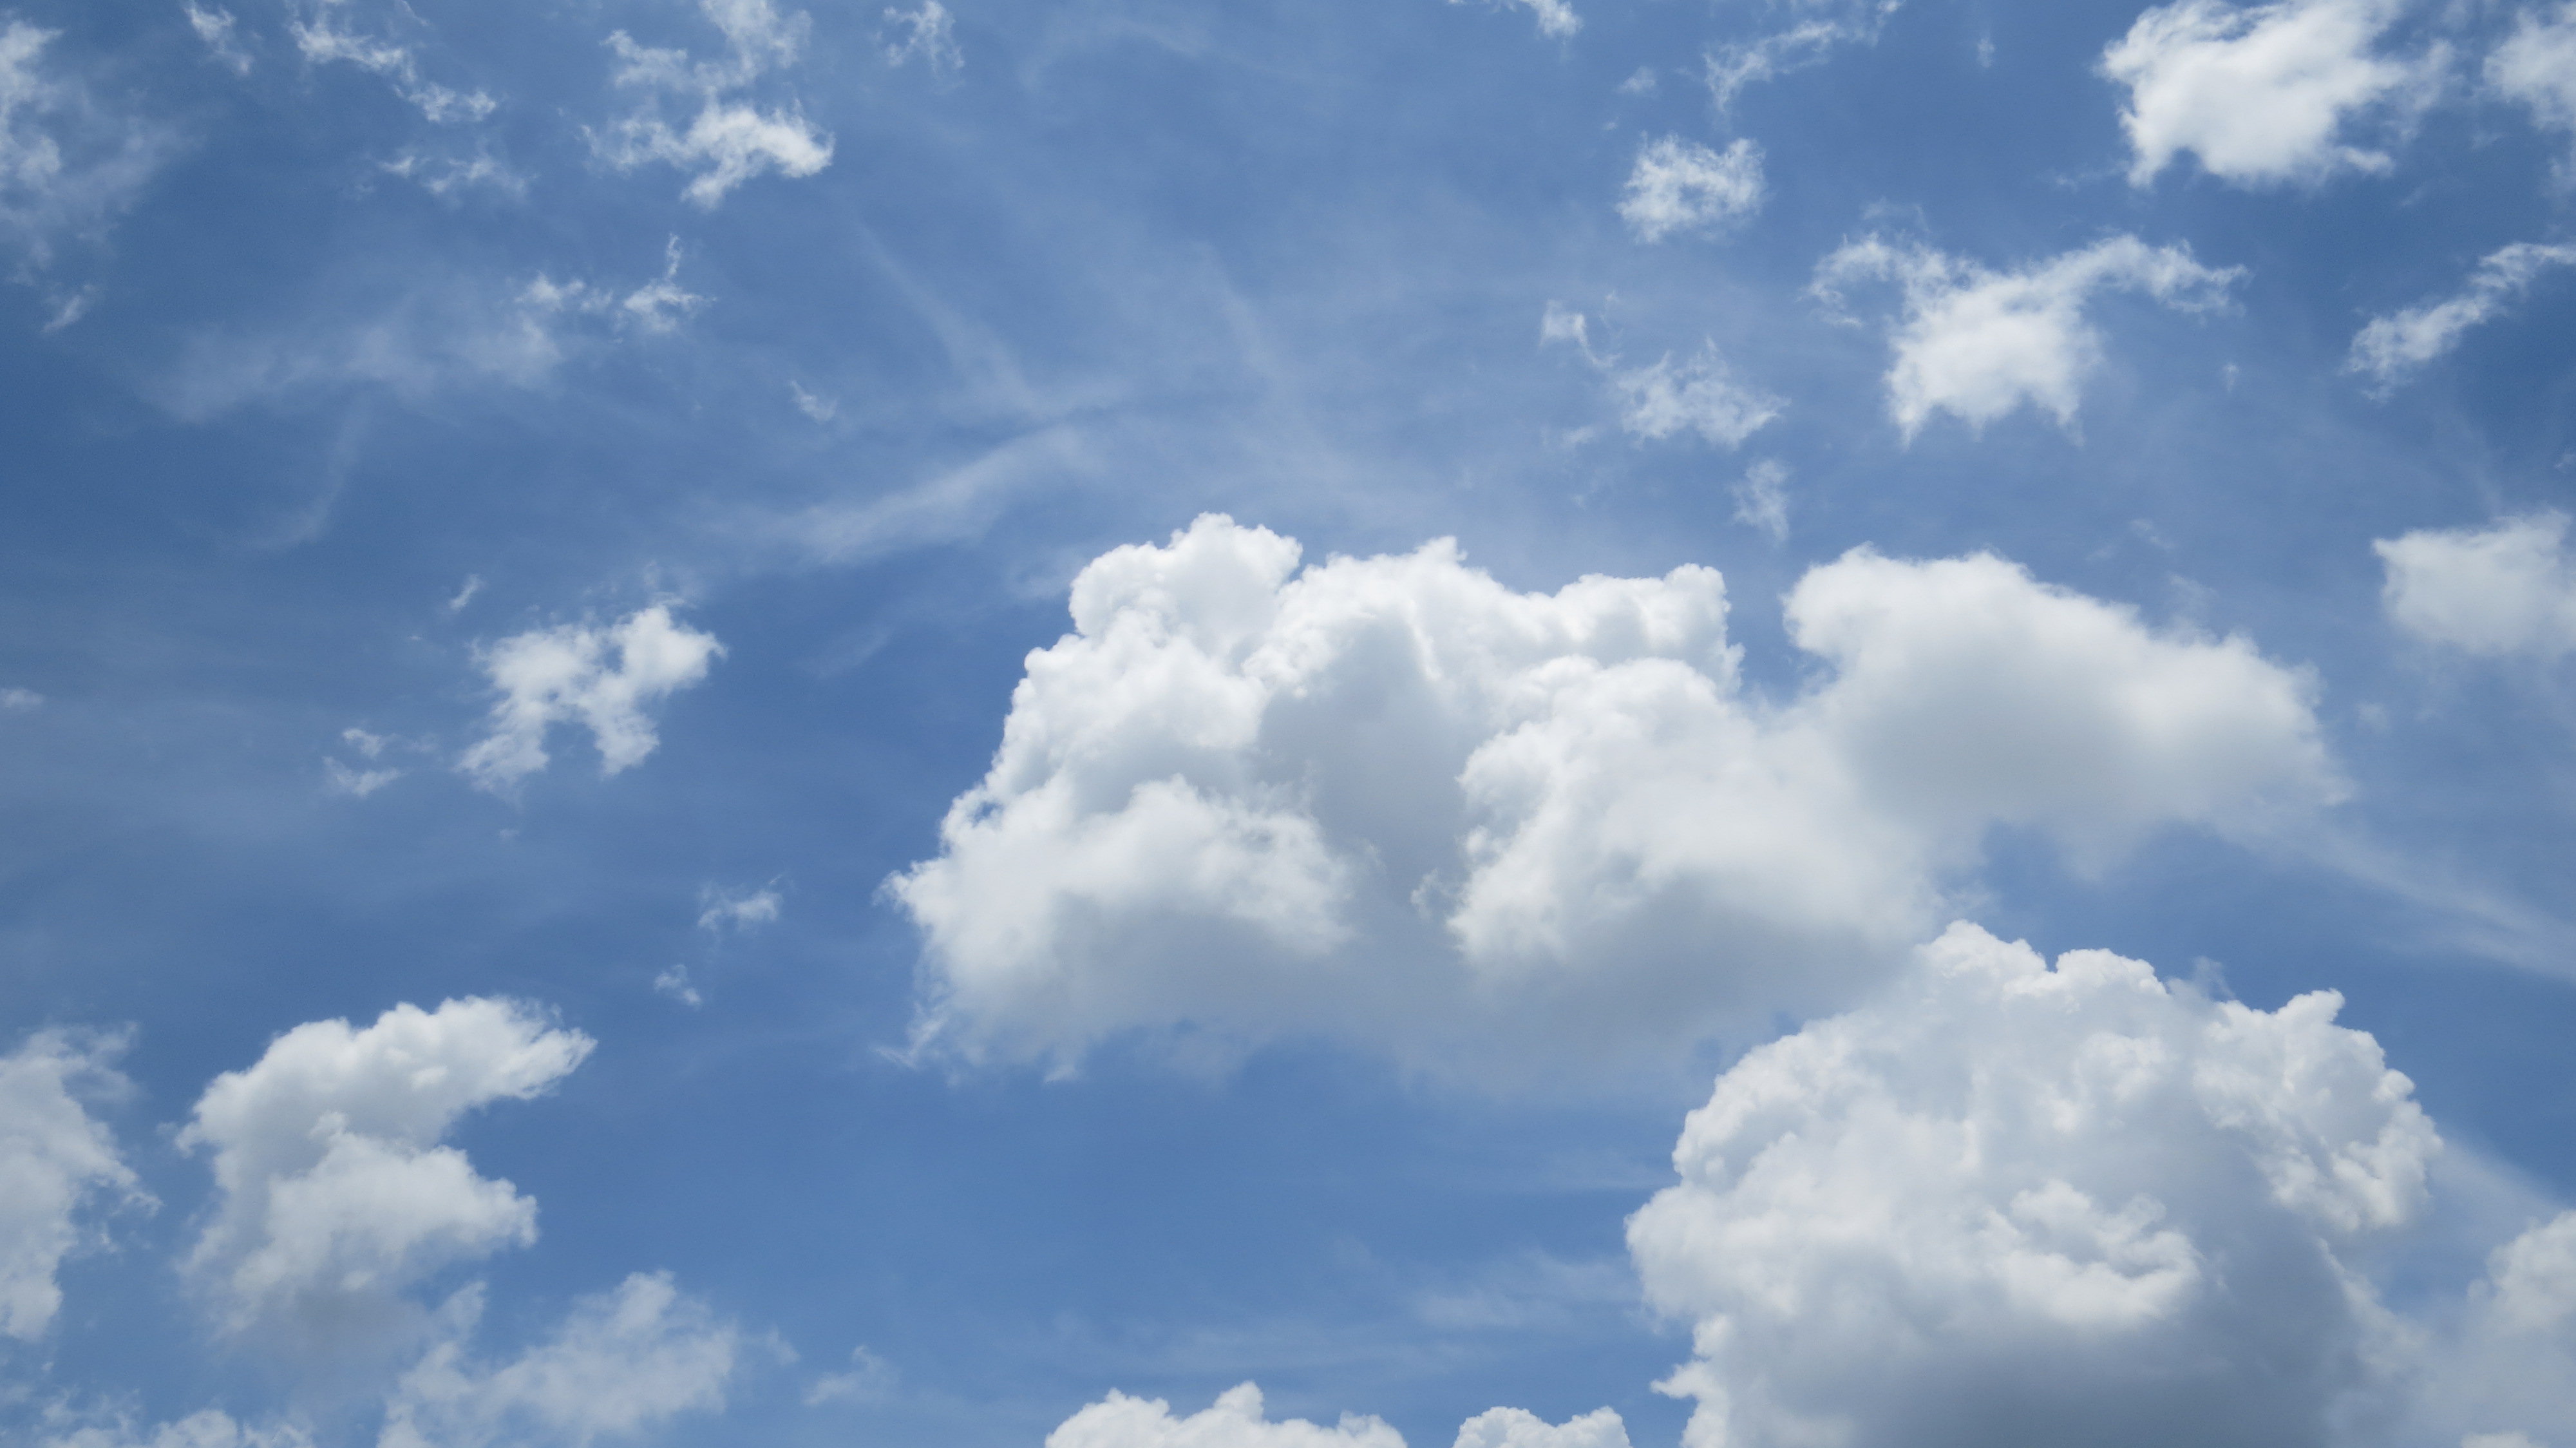
clouds, sky, cloud, daytime, blue, cumulus, meteorological phenomenon, atmosphere, azure, calm, sunlight, space